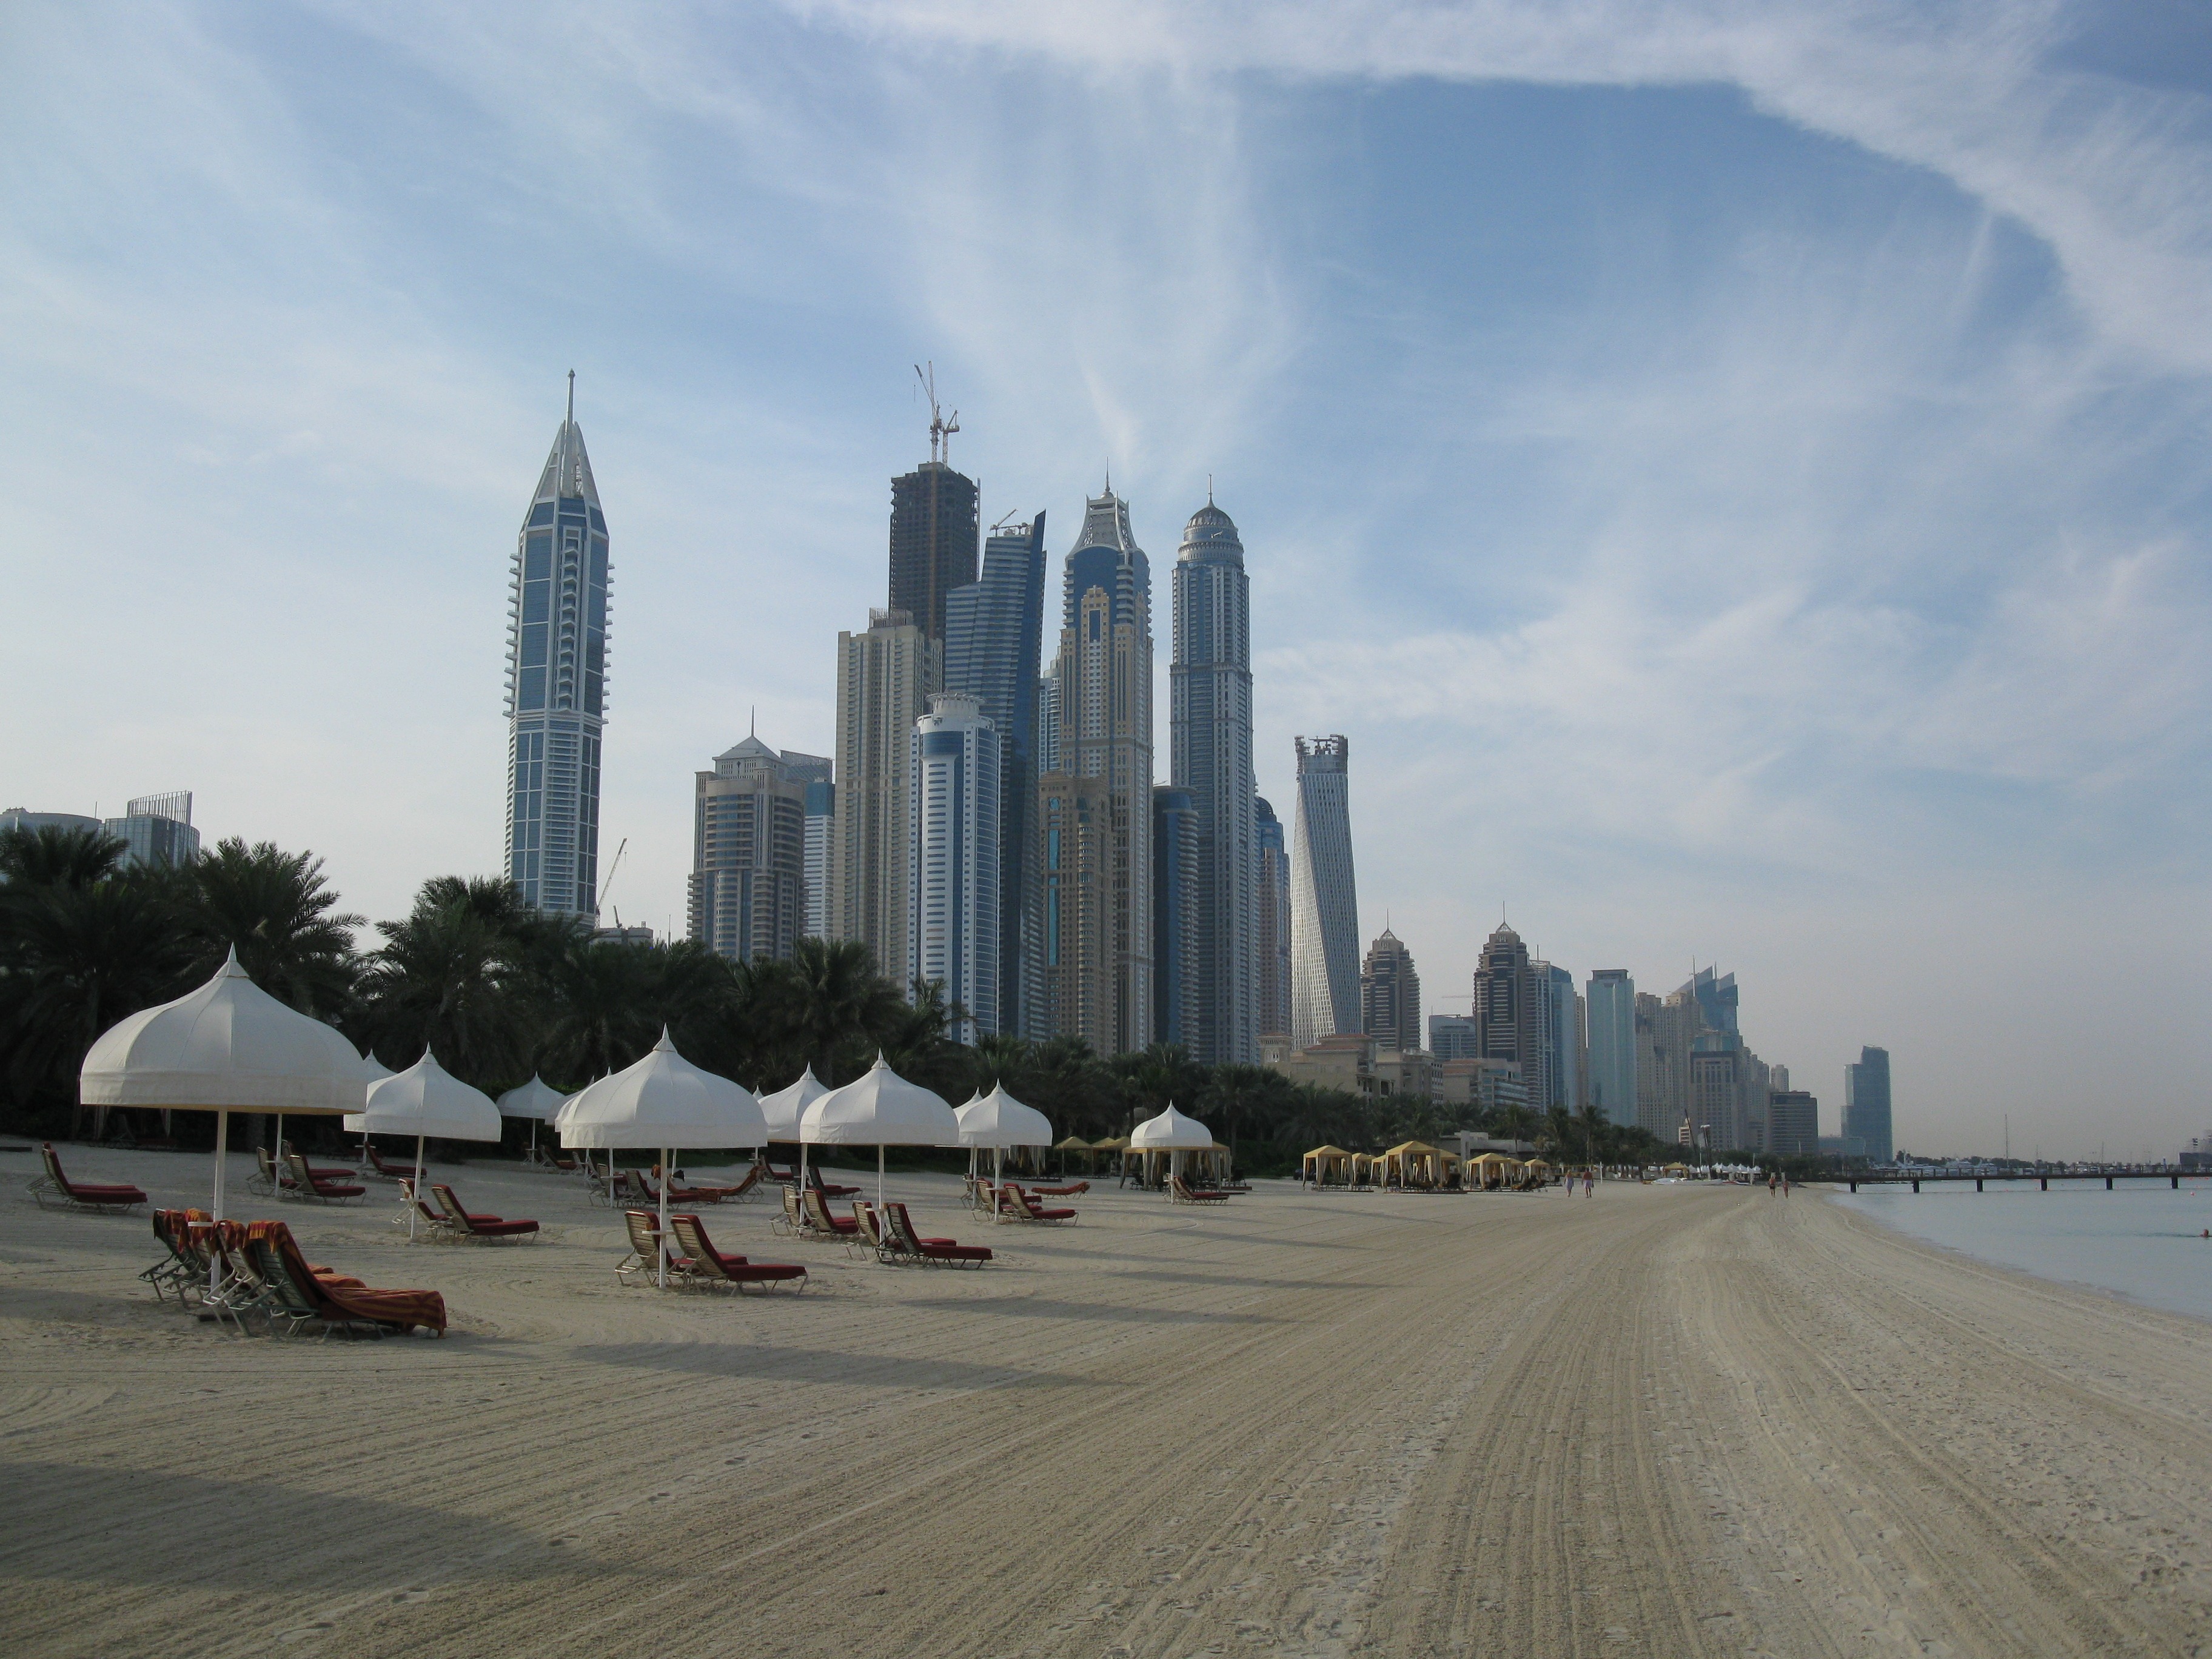
beach, horizon, skyline, city, skyscraper, cityscape, downtown, tower, dubai, landmark, tower block, skyscrapers, hotel, resort, uae, united arab emirates, high rises, human settlement, atmosphere of earth